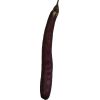
Label: eggplant_long